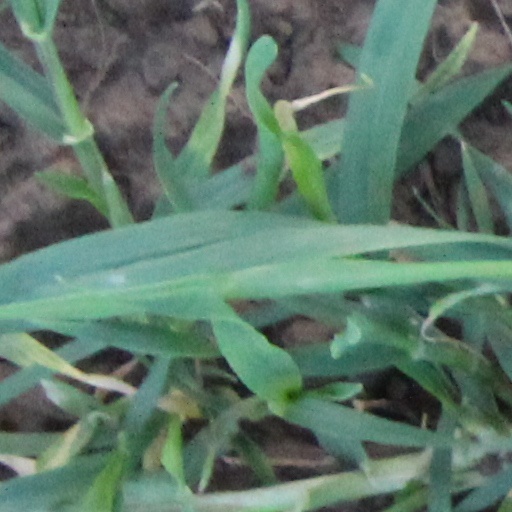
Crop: wheat